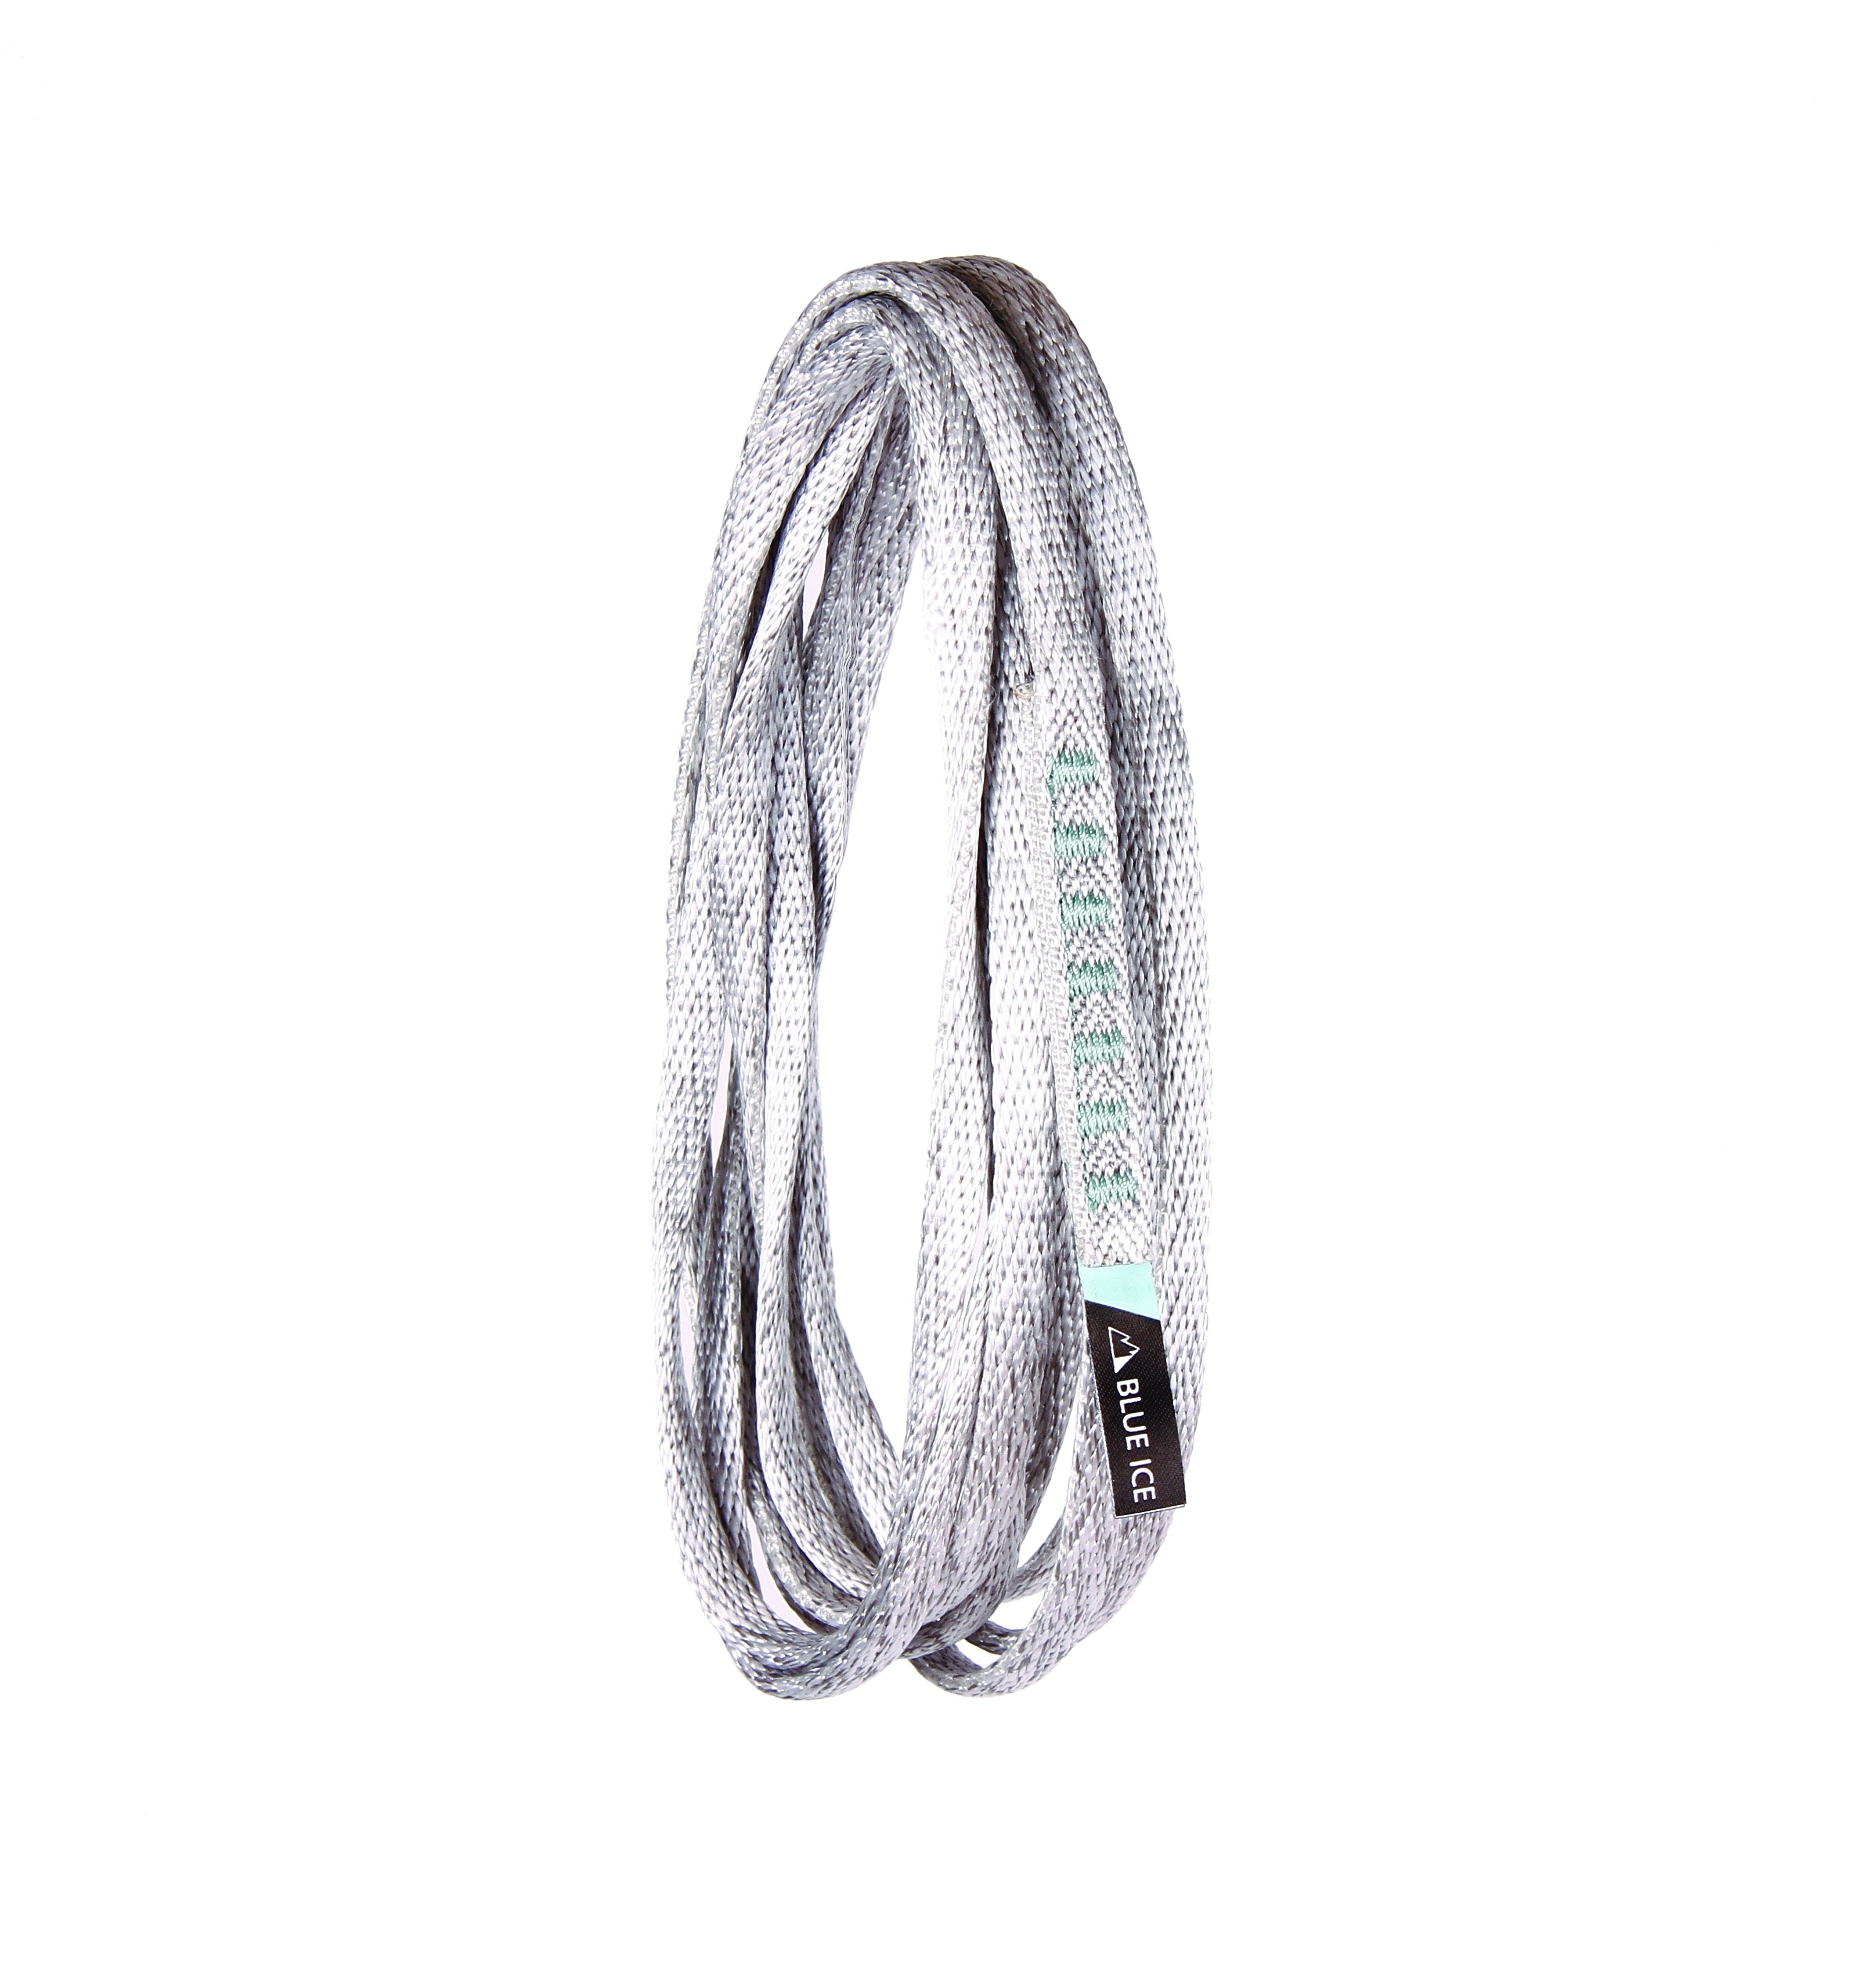
Anilla Tubular Mission Light 180cms 8mm
Su construcción tubular y de tejido variable es extremadamente flexible y facilita su manejo y transporte. Peso: 48 gramos Largo: 180 centímetros Ancho: 8mm • Material: UHMWPE (Polietileno de peso molecular ultraligero) 8 mm • Fuerza de choque: 22 kN • Certificación: CE/EN 566, UIAA 104
Brand: Blue Ice
Category: Sporting Goods > Outdoor Recreation > Climbing > Belay Devices